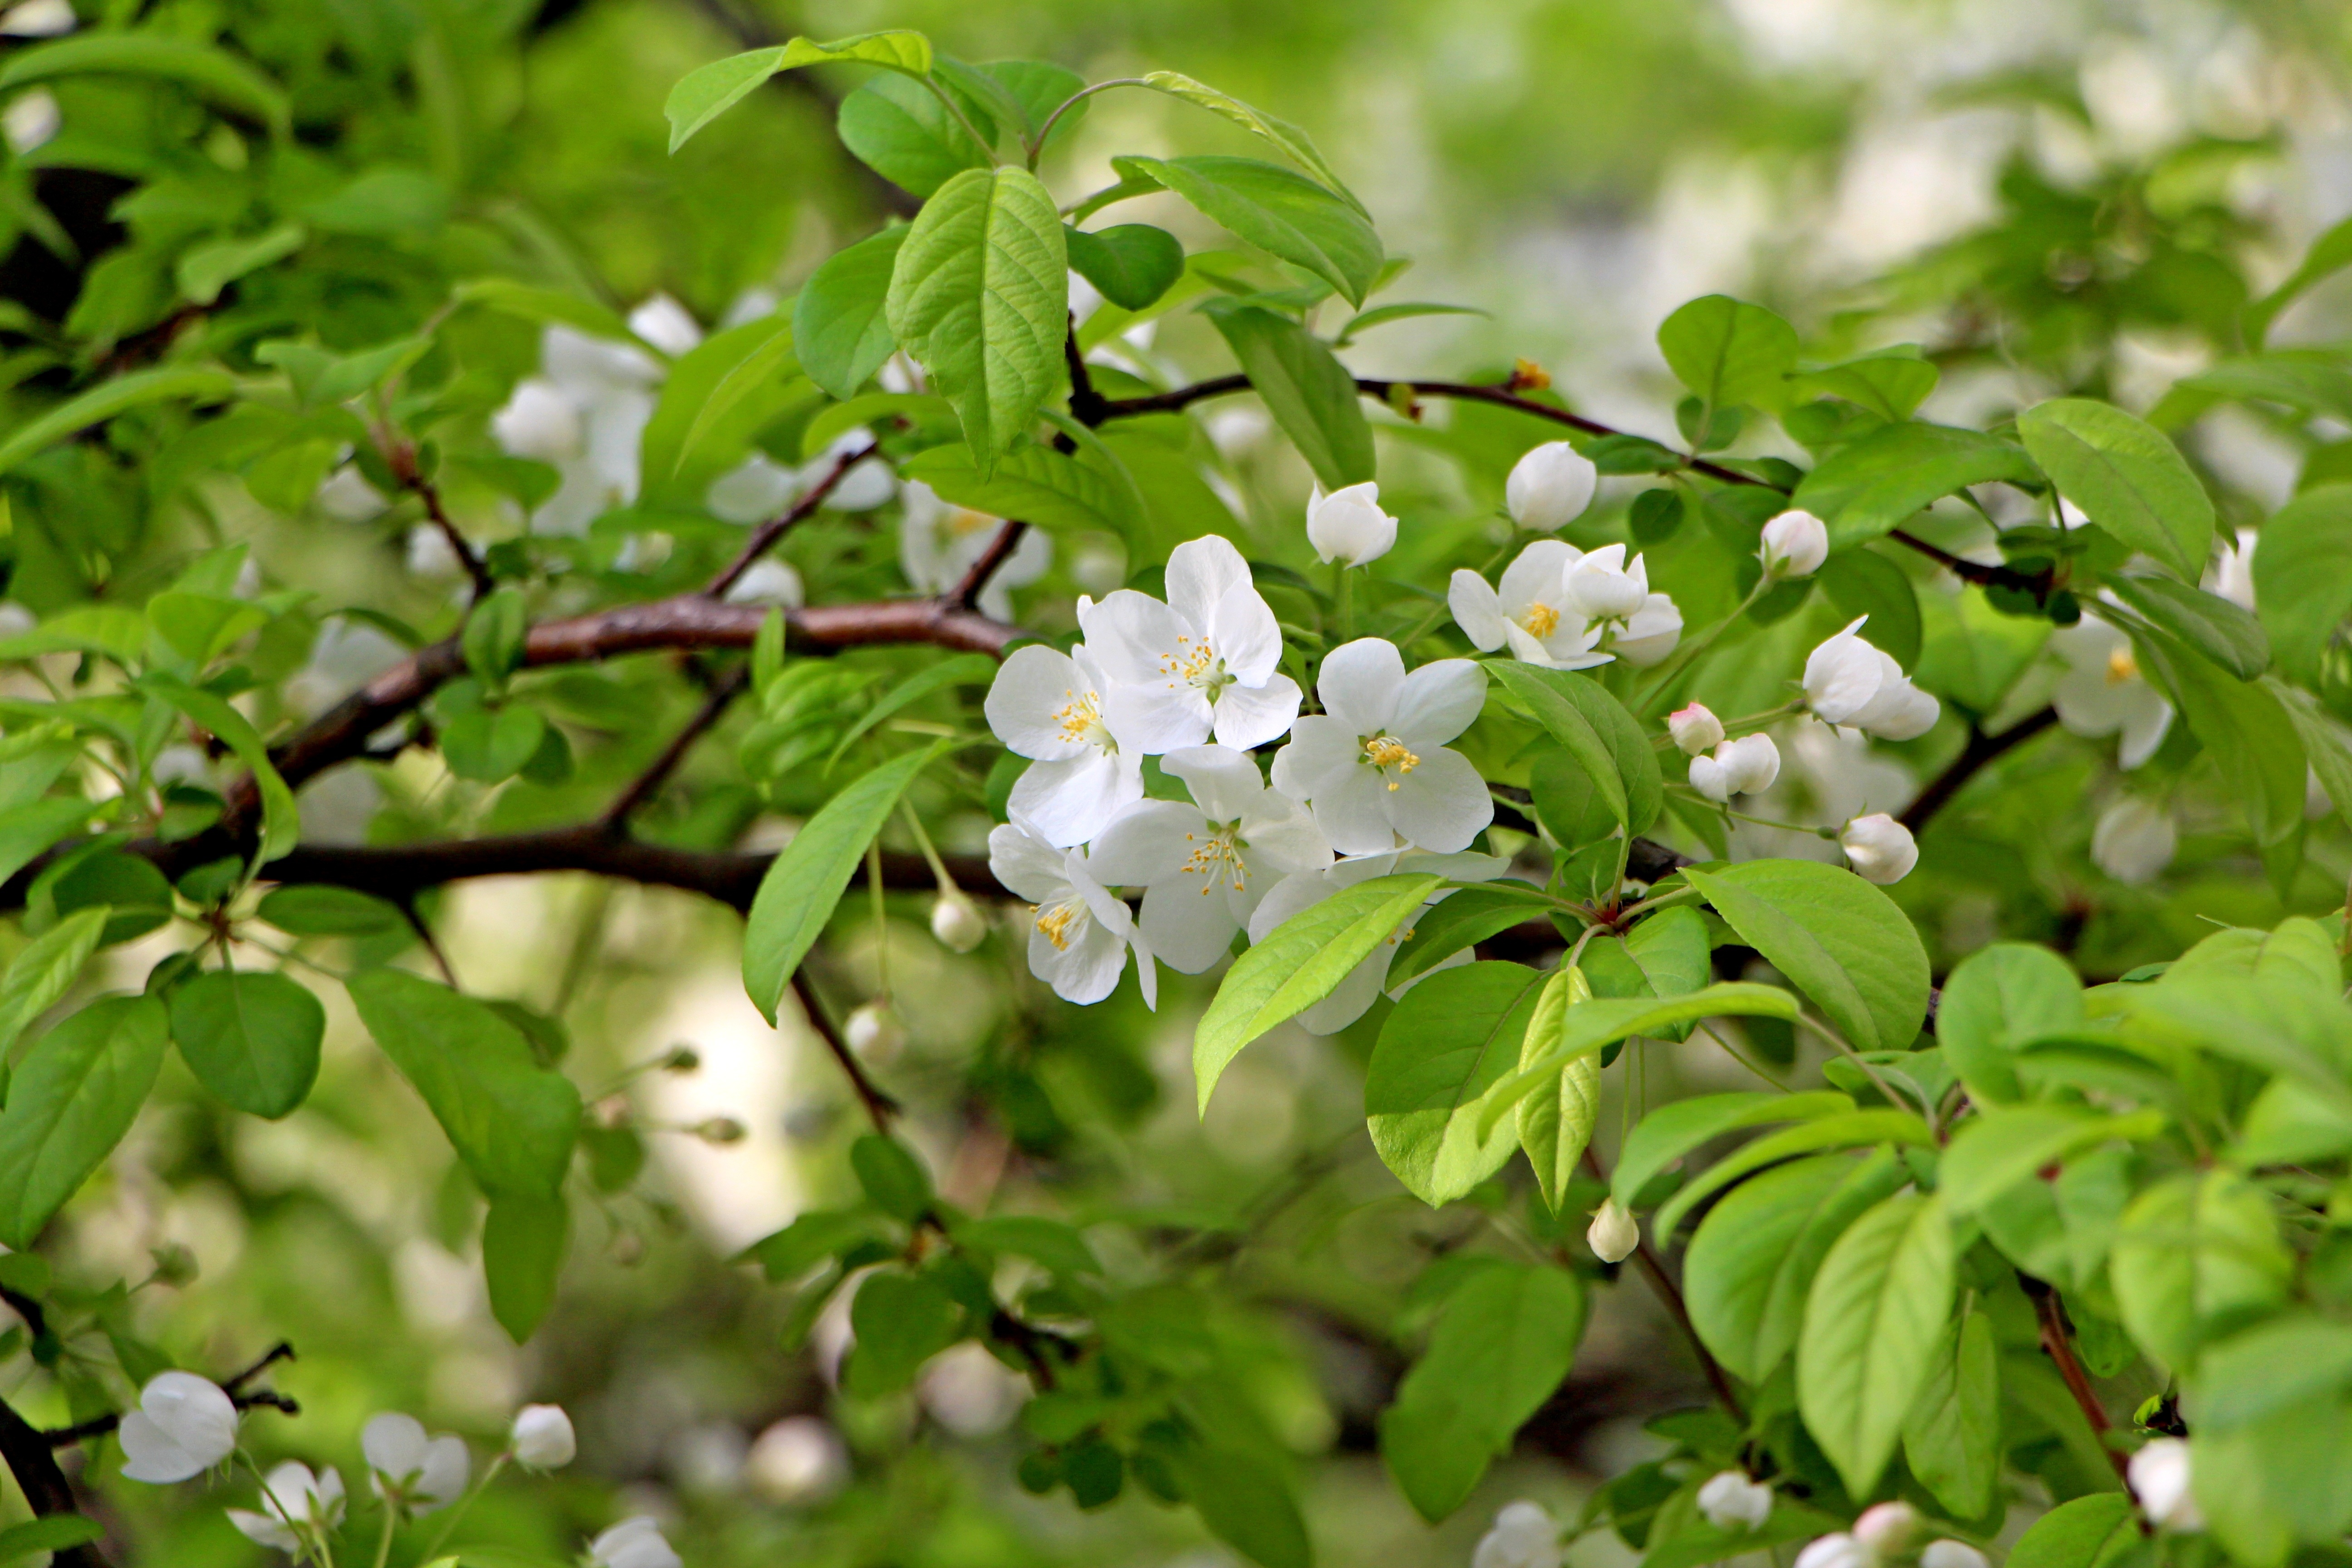
landscape, tree, nature, forest, branch, blossom, mountain, plant, wood, fruit, leaf, flower, food, spring, green, produce, evergreen, botany, blue, garden, flora, plants, flowers, shrub, beauty, beautiful, april, spring flowers, eggplant, white flowers, jasmine, the leaves, flower tree, flowering plant, apple flower, a flower garden, woody plant, land plant